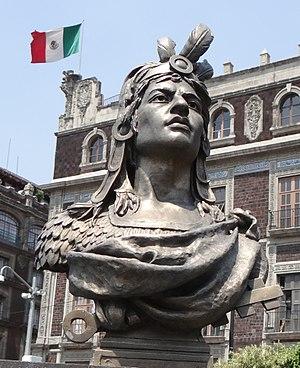
Mexico-Tenochtitlan ou, de manière abrégée, Tenochtitlan, est l'ancienne capitale de l'empire aztèque. Elle fut bâtie sur une île située sur le lac Texcoco. Elle était coupée par de longues avenues, traversée par des canaux et reliée au continent par des chaussées. En 1521, les conquistadors espagnols et 200 000 combattants indigènes, principalement tlaxcaltèques, sous les ordres d'Hernán Cortés, détruisirent une grande partie de la ville, et plus particulièrement tout ce qui pouvait rappeler les cultes aztèques, puis y fondèrent Mexico, qui devint la capitale de la vice-royauté de Nouvelle-Espagne.
Cuauhtémoc est l'une des seize divisions territoriales, appelées alcaldías, de la ville de Mexico au Mexique. Son siège est Buenavista.